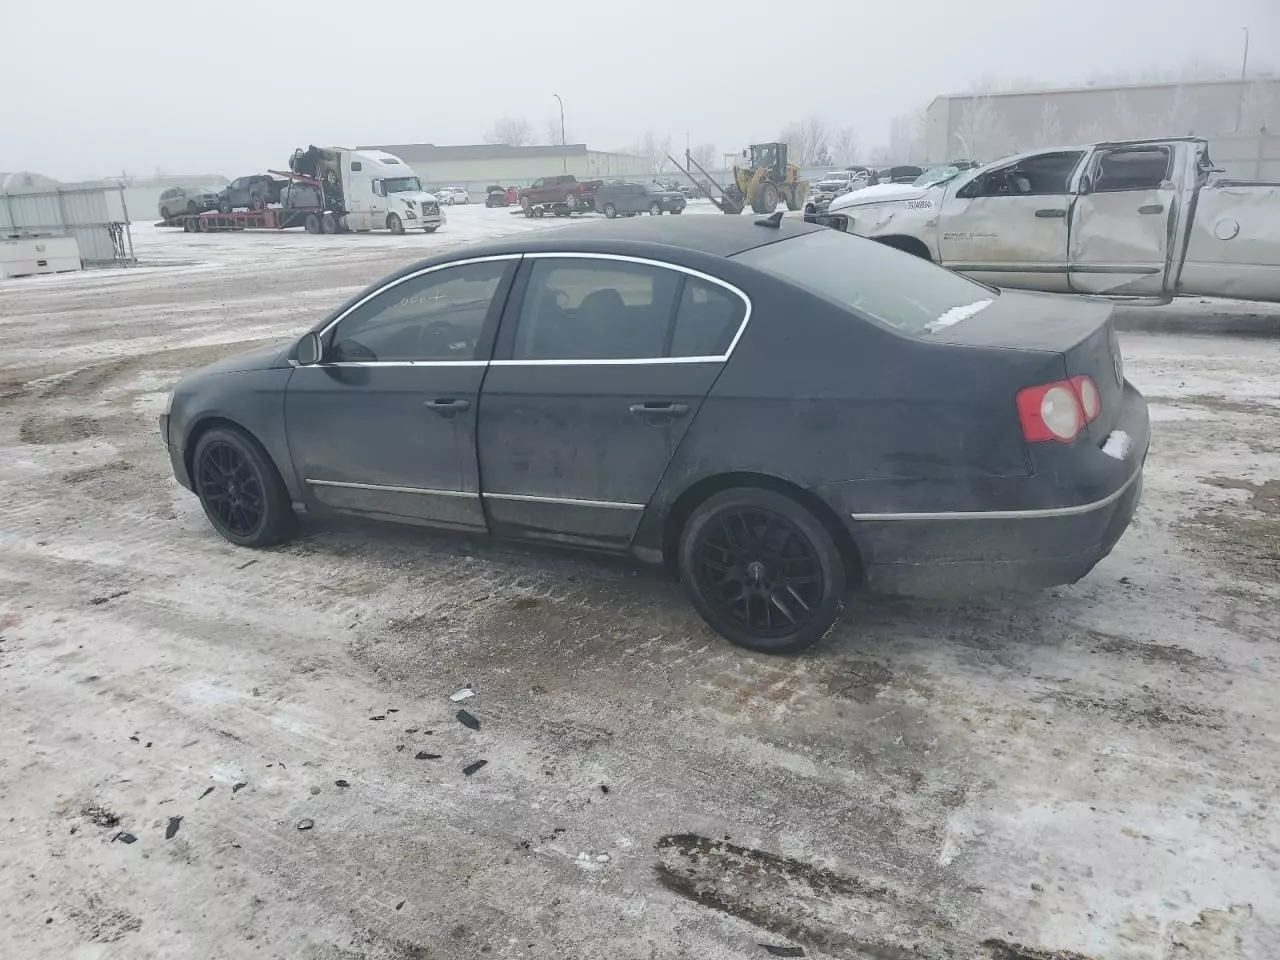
Aucun dommage détecté.
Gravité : aucun